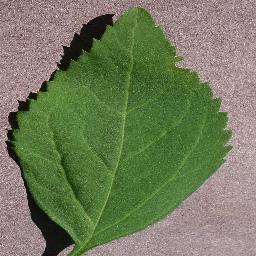
Label: Cherry___healthy